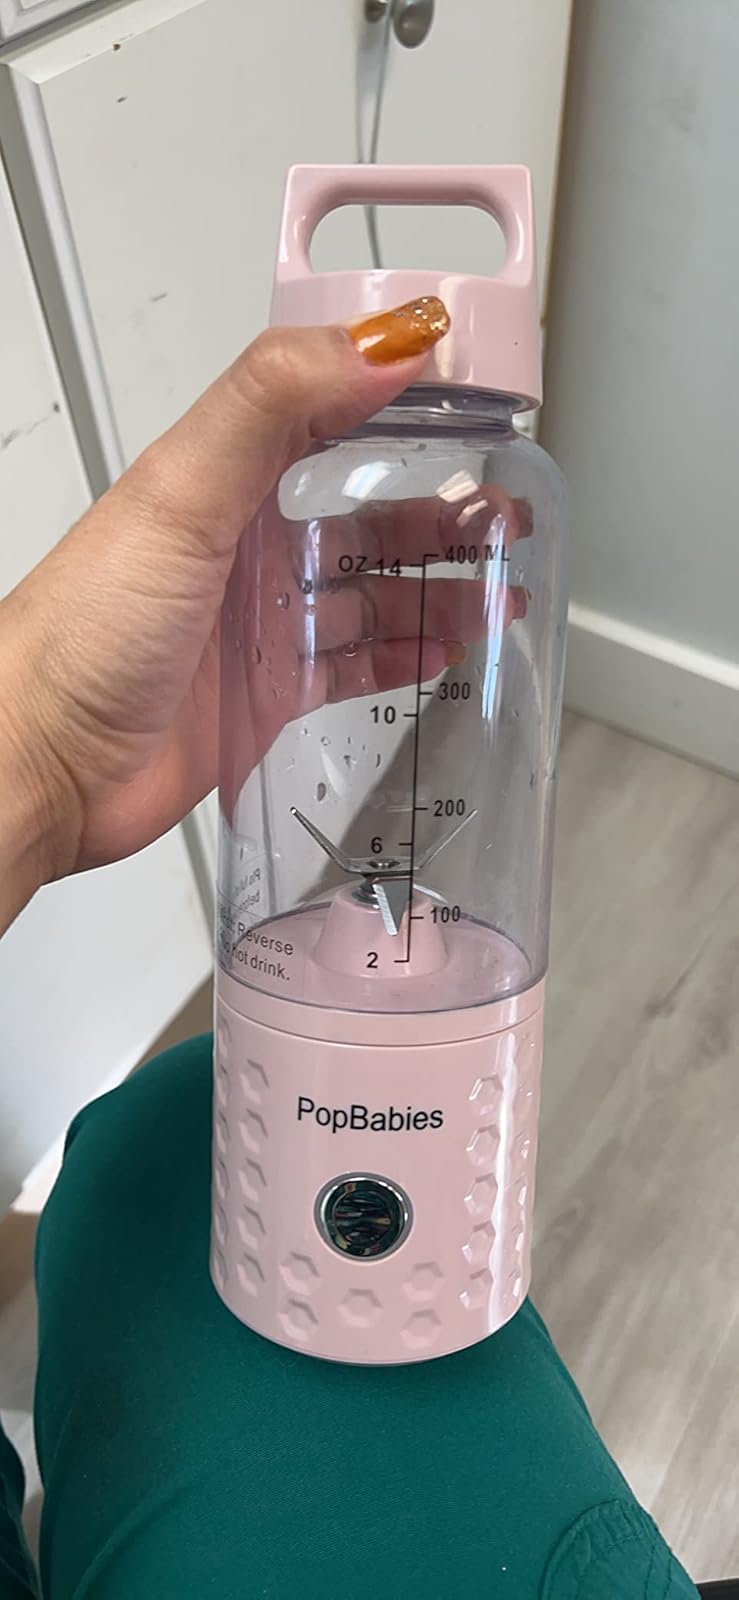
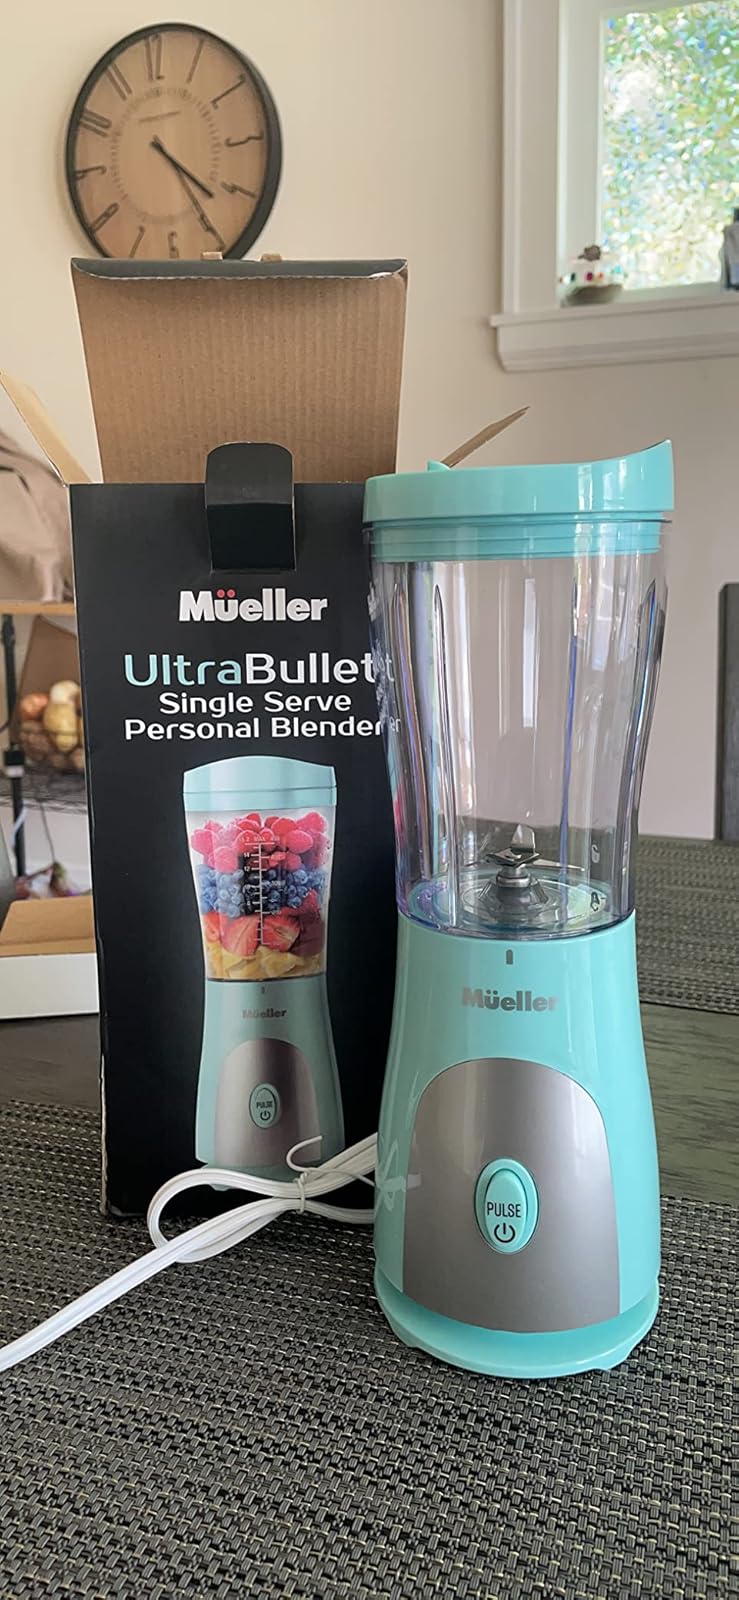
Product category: items_blender
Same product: no